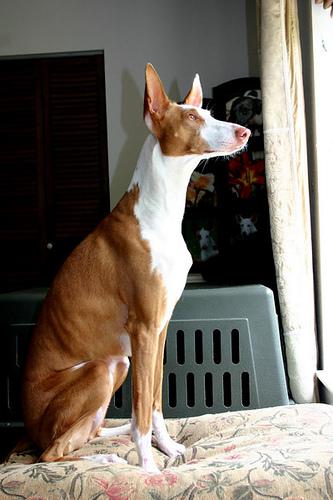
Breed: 210-n000006-Ibizan_hound